Khalsa Mahima

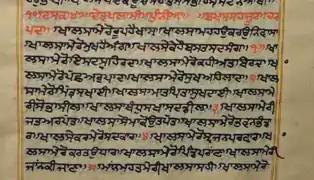
Beginning verses of the Khalsa Mehima from a 1878 CE Sarbloh Granth Manuscript

Khalsa Mahima (or Khalsa Mehma; lit. 'Praise of the Khalsa') is the name of two compositions that praise the Khalsa in poetic form, composed by Guru Gobind Singh, each present in Dasam Granth and Sarbloh Granth.